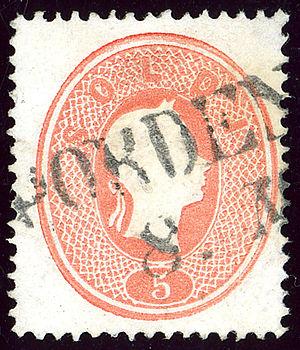
Pordenone est une ville italienne d'environ 55 000 habitants, chef-lieu de la province de Pordenone dans la région autonome du Frioul-Vénétie Julienne.